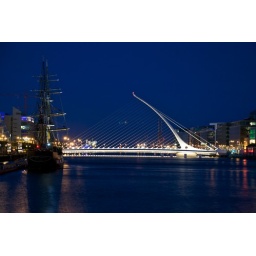
samuel beckett bridge &amp;amp; the jeanie johnston on the river liffey in dublin